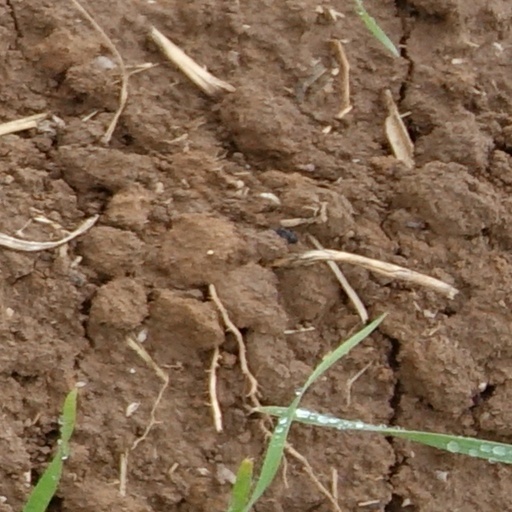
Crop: wheat